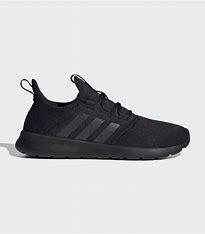
Brand: Adidas
Model: Cloudfoam Pure